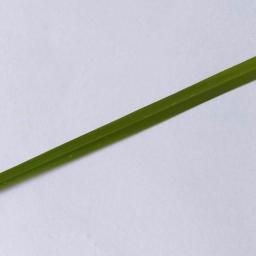
Label: Rice___Healthy